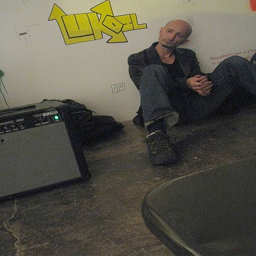
A young man with a shaved head sitting next to sound equipment.
A man leans against a wall smiling by an amp.
A man with a shaved head is sitting on the floor.
A man sitting on the floor next to an amplifier.
Person wearing all white leaned up against a wall with a yellow sign.